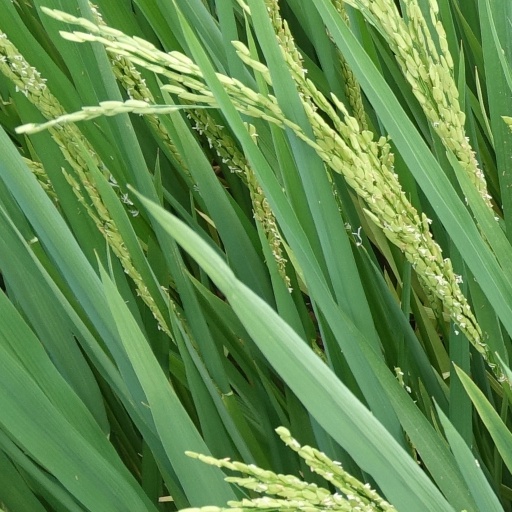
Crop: rice